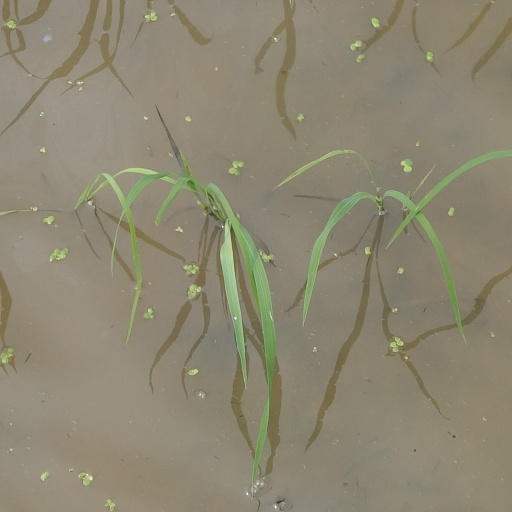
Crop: rice